Cooum River

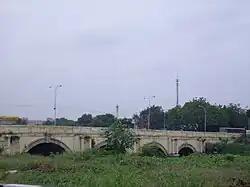
Periyar Bridge Chennai

The width of the river course varies all along from , which includes the area occupied by the slums.